Croatia national football team records and statistics

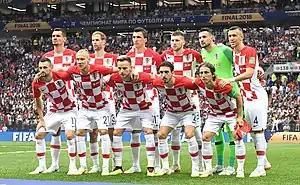
The national squad, lining up for the 2018 FIFA World Cup final.

The following table show the Croatia national football team's all-time international record.